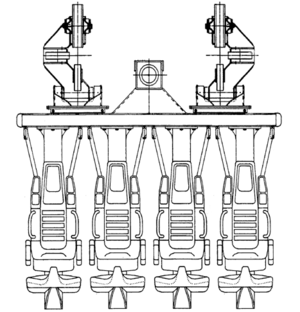
Le terme montagnes russes inversées désigne un type de montagnes russes où les rails se trouvent au-dessus du véhicule et où les passagers ont les pieds dans le vide. Ces modèles comportent des inversions contrairement aux montagnes russes à véhicule suspendu.
Bolliger & Mabillard ou B&M est une société de conception et de construction de montagnes russes basée en Suisse, dans la ville de Monthey. Cette société est entrée sur le marché dans les années 1980.